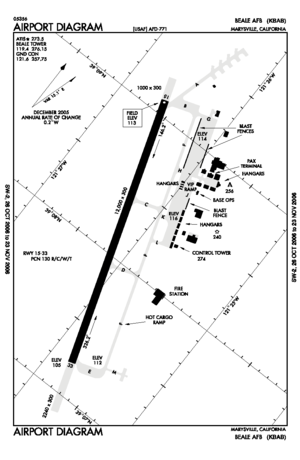
Beale Air Force Base est une base aérienne de l'United States Air Force située en Californie.